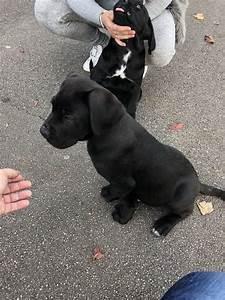
dog